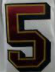
Number: 5